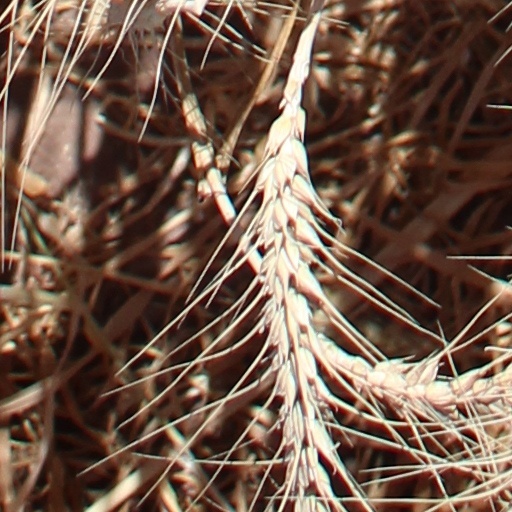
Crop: wheat